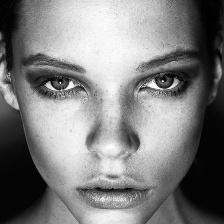
Label: faces